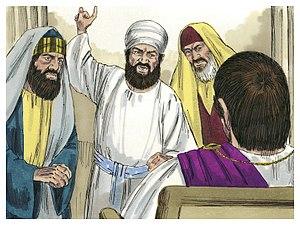
Illustration biblique du livre de la selon Matthieu chapitre 27 עברית: 27 האיור המקראי של change me! פרק हिन्दी: {{{hi}}} अध्याय change me! की पुस्तक की बाइबिल चित्रण Bahasa Indonesia: Ilustrasi Alkitab dari Injil Matius pasal 27 Italiano: Illustrazione biblica del libro della change me! Capitolo 27 日本語: change me!27章の本の聖書の実例 Jawa: Ilustrasi Alkitab saking Injil Matius pasal 27 한국어: change me! 27 장 장부의 성경 그림 Bahasa Melayu: Ilustrasi Alkitab dari Injil Matius pasal 27